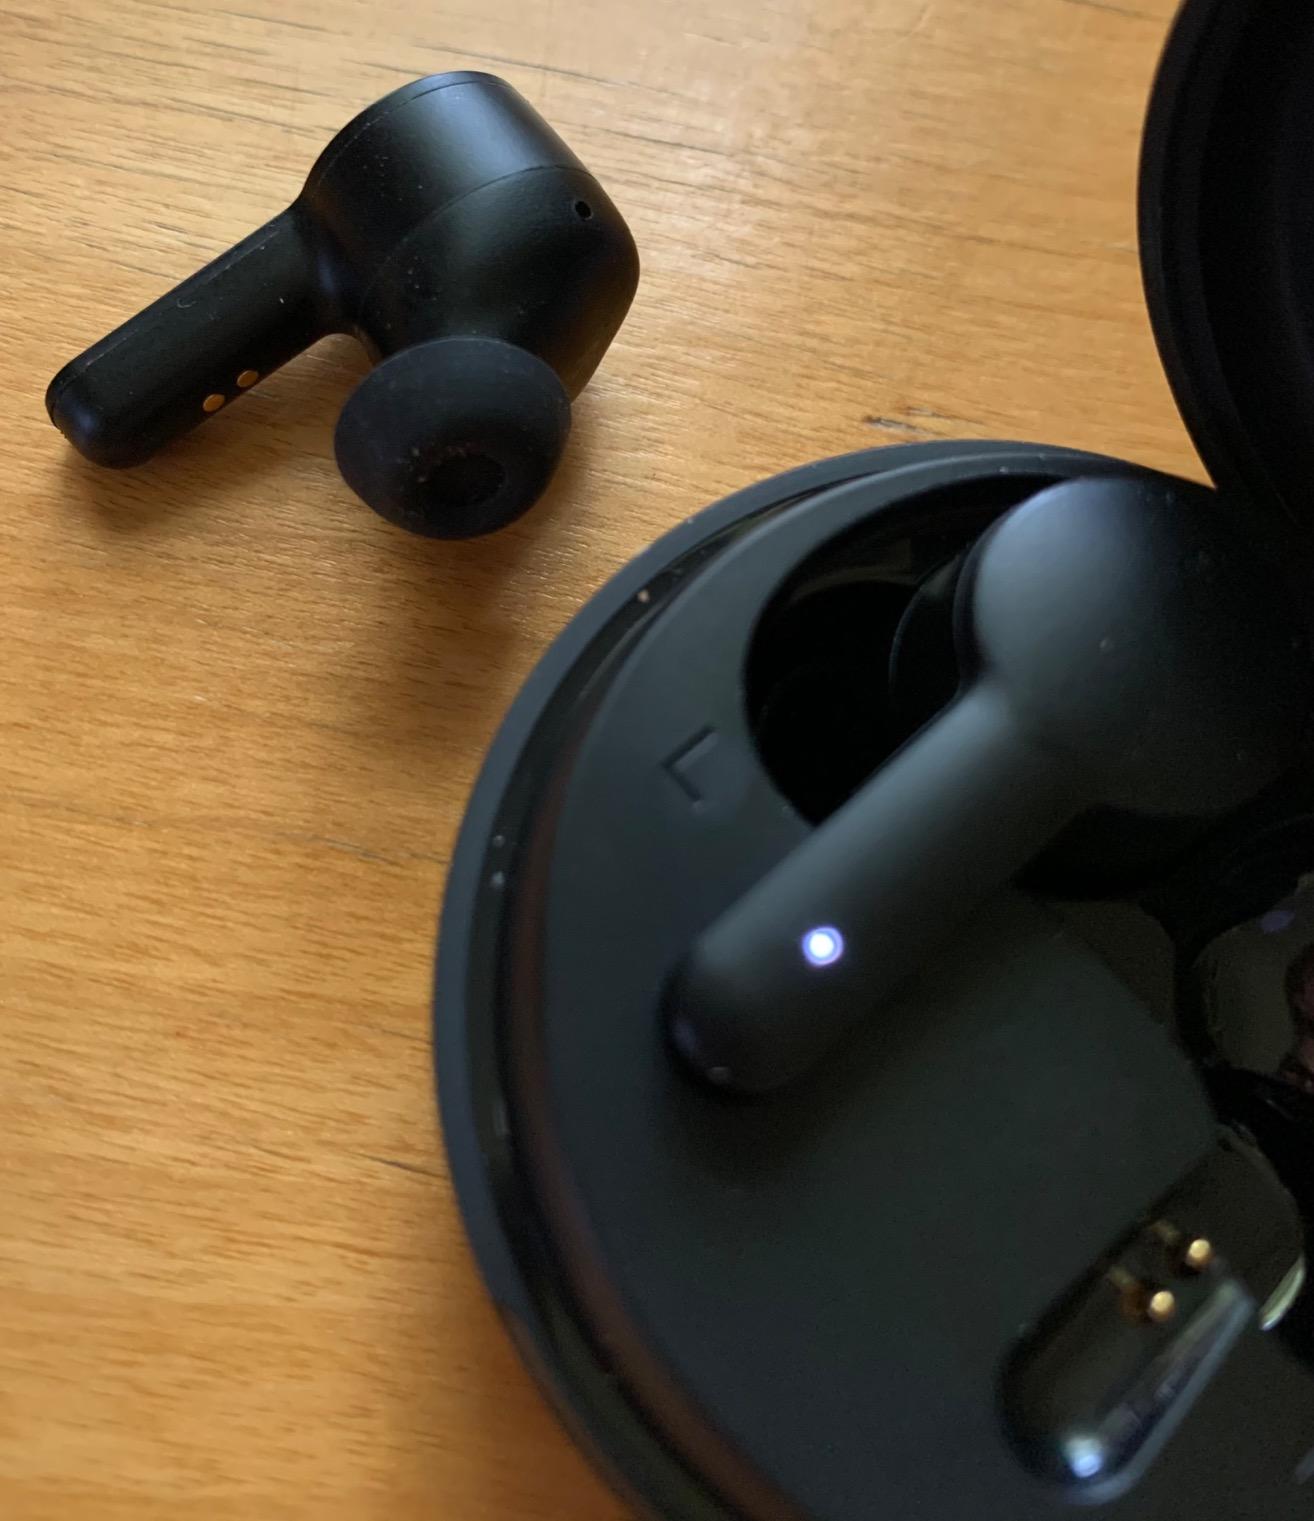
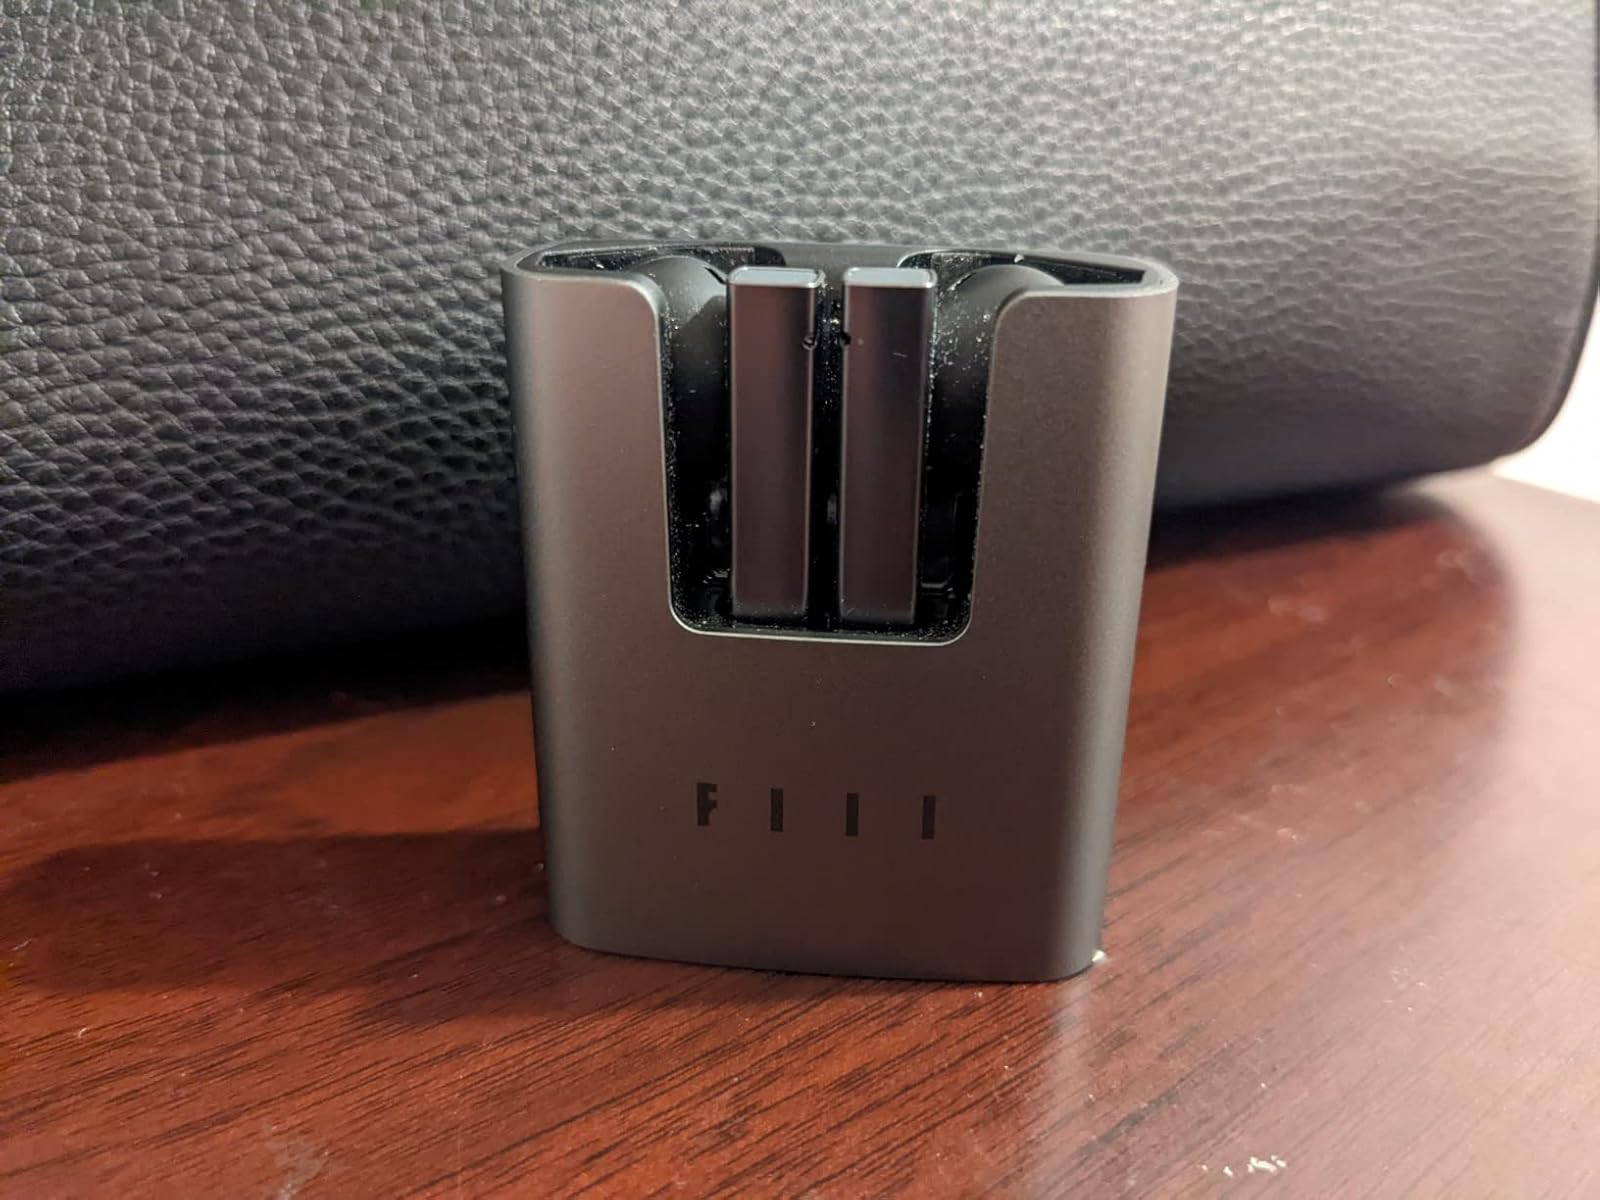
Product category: earbuds
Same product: no